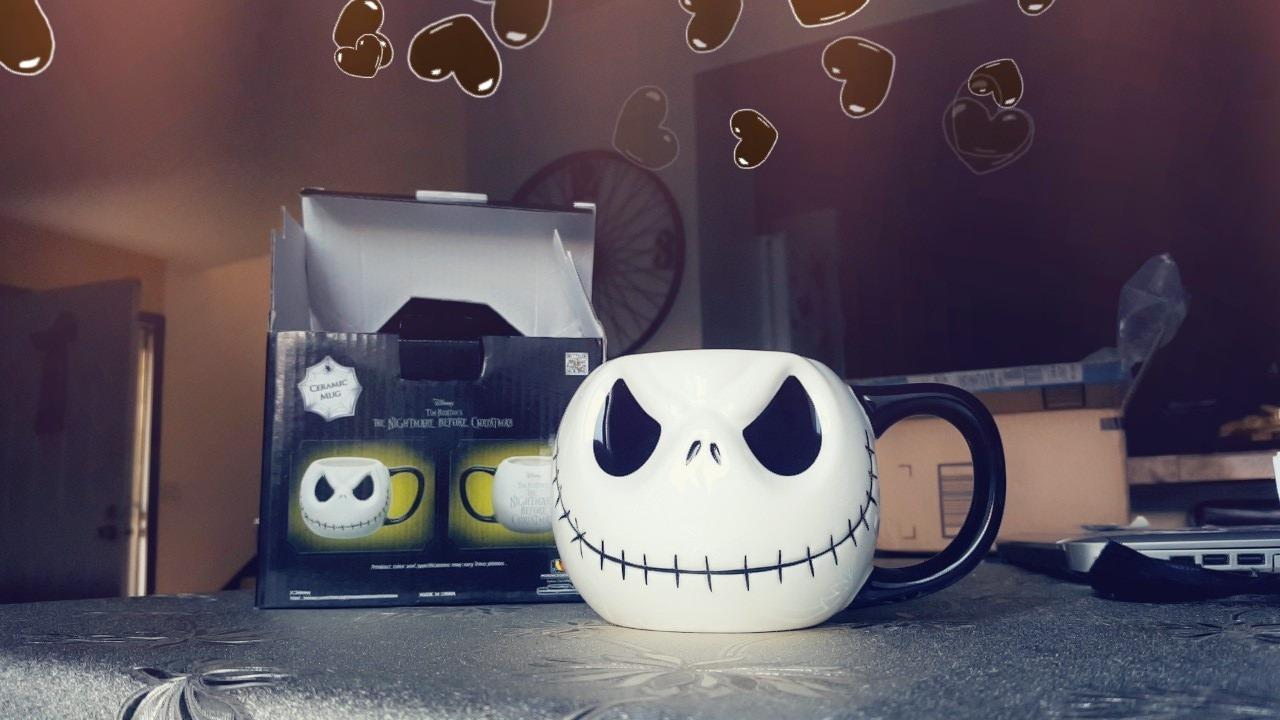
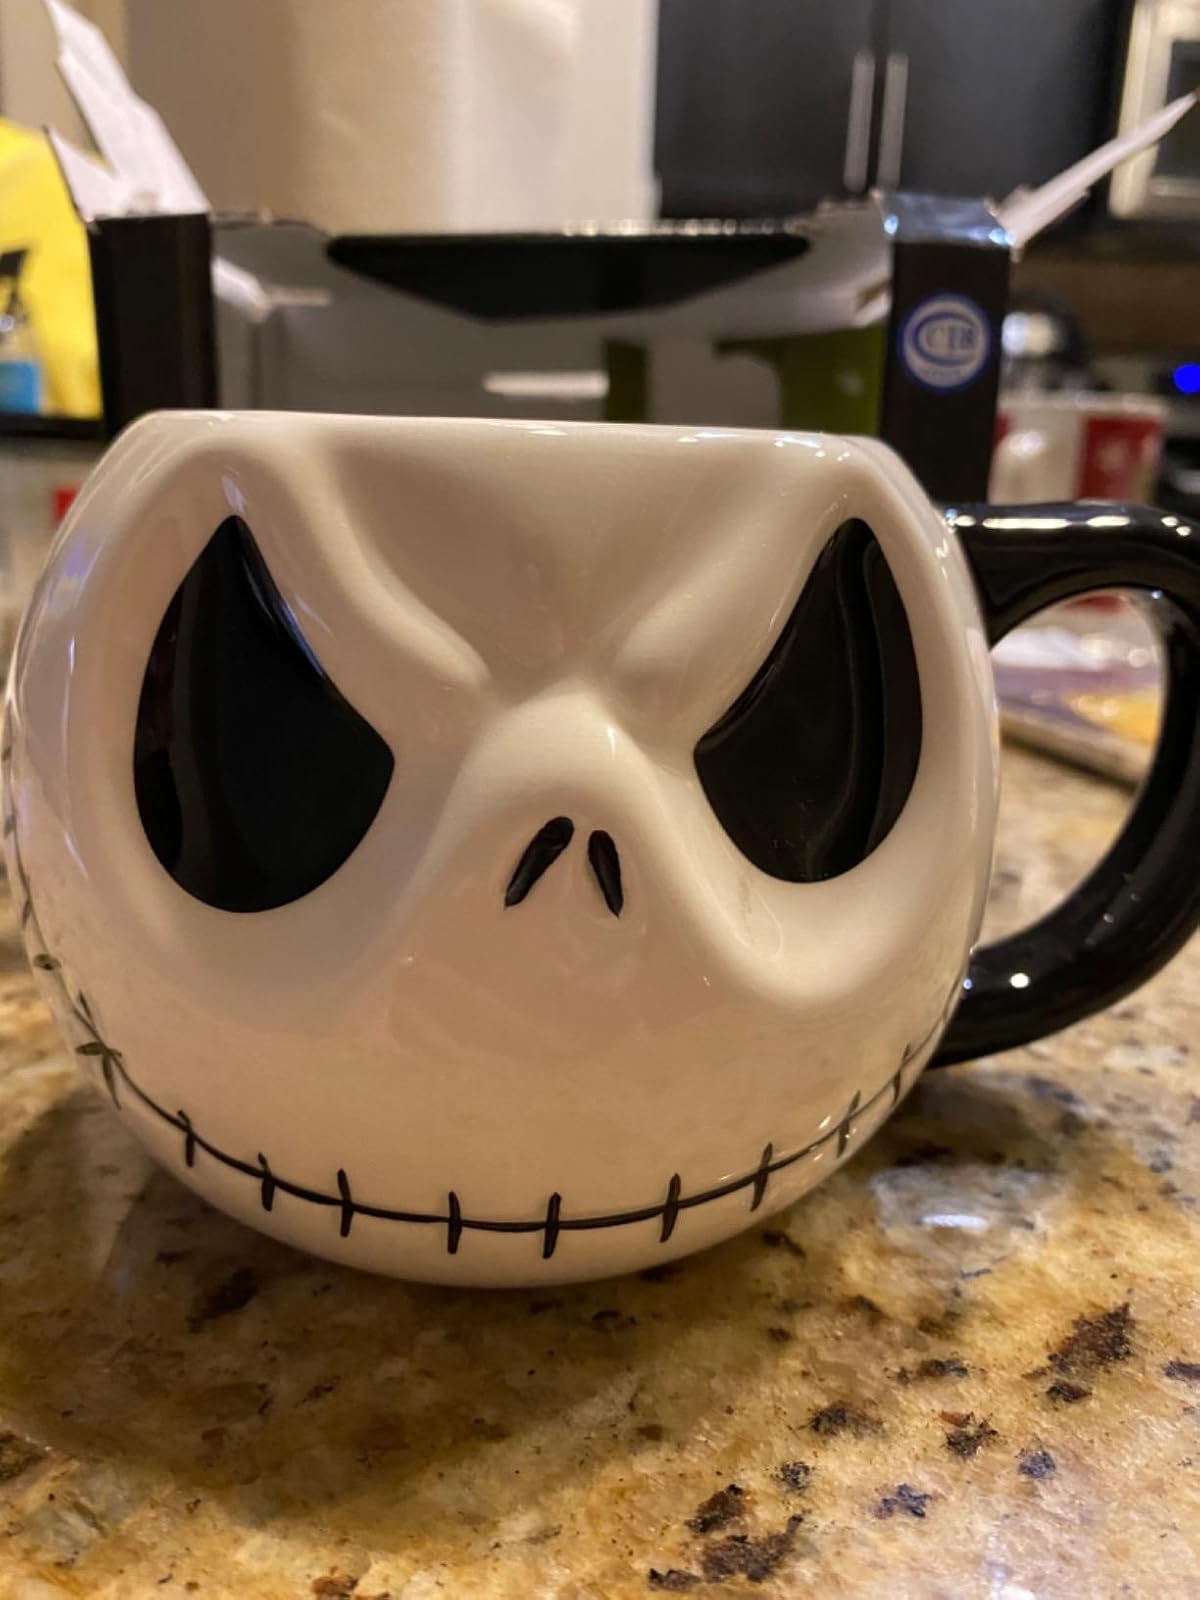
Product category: items_mug
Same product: yes